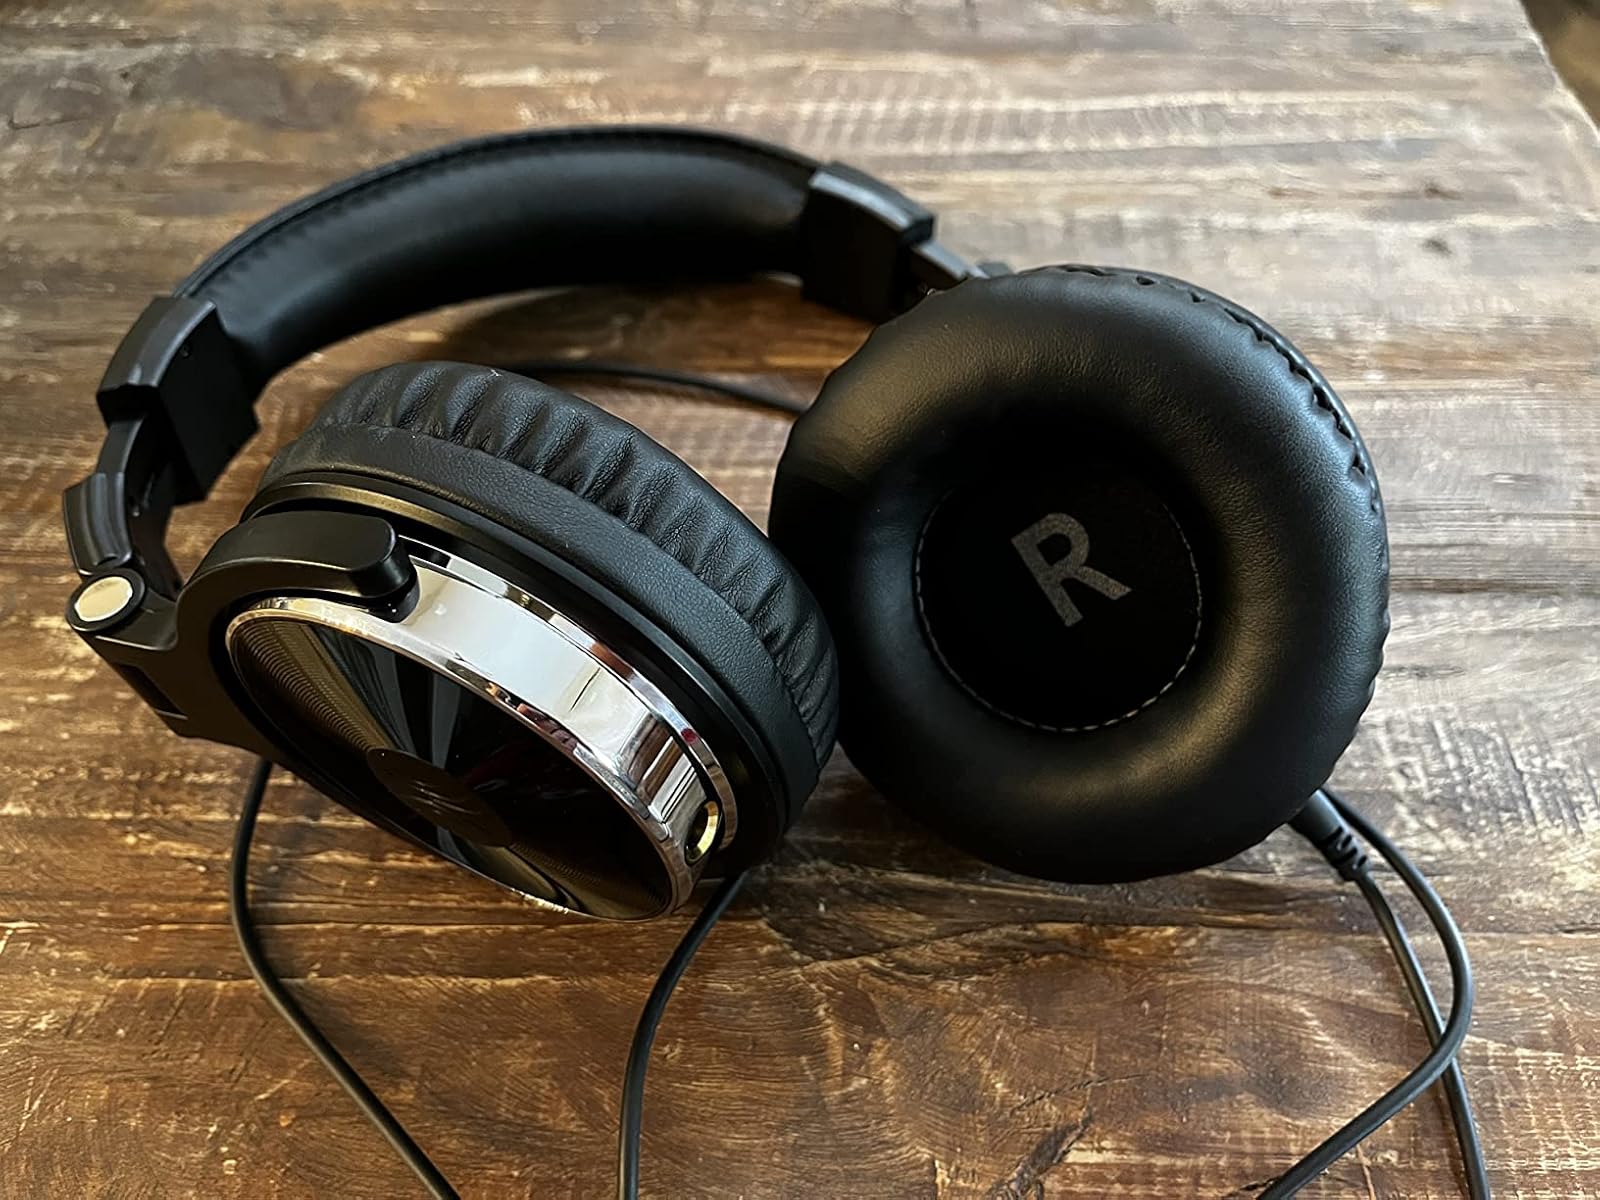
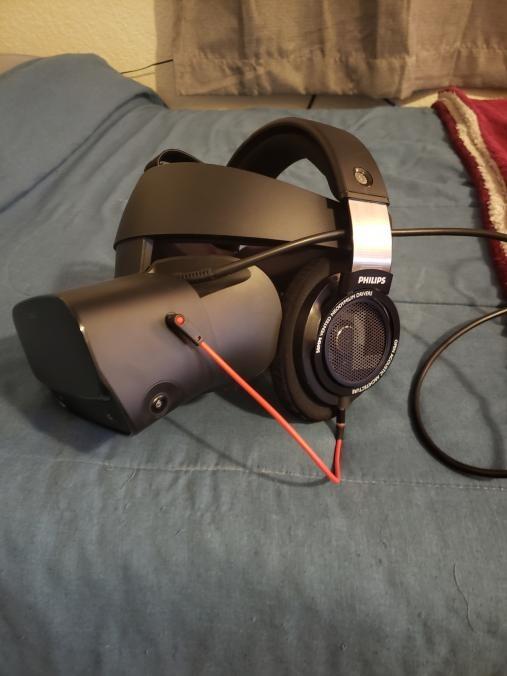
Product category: headphones
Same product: no